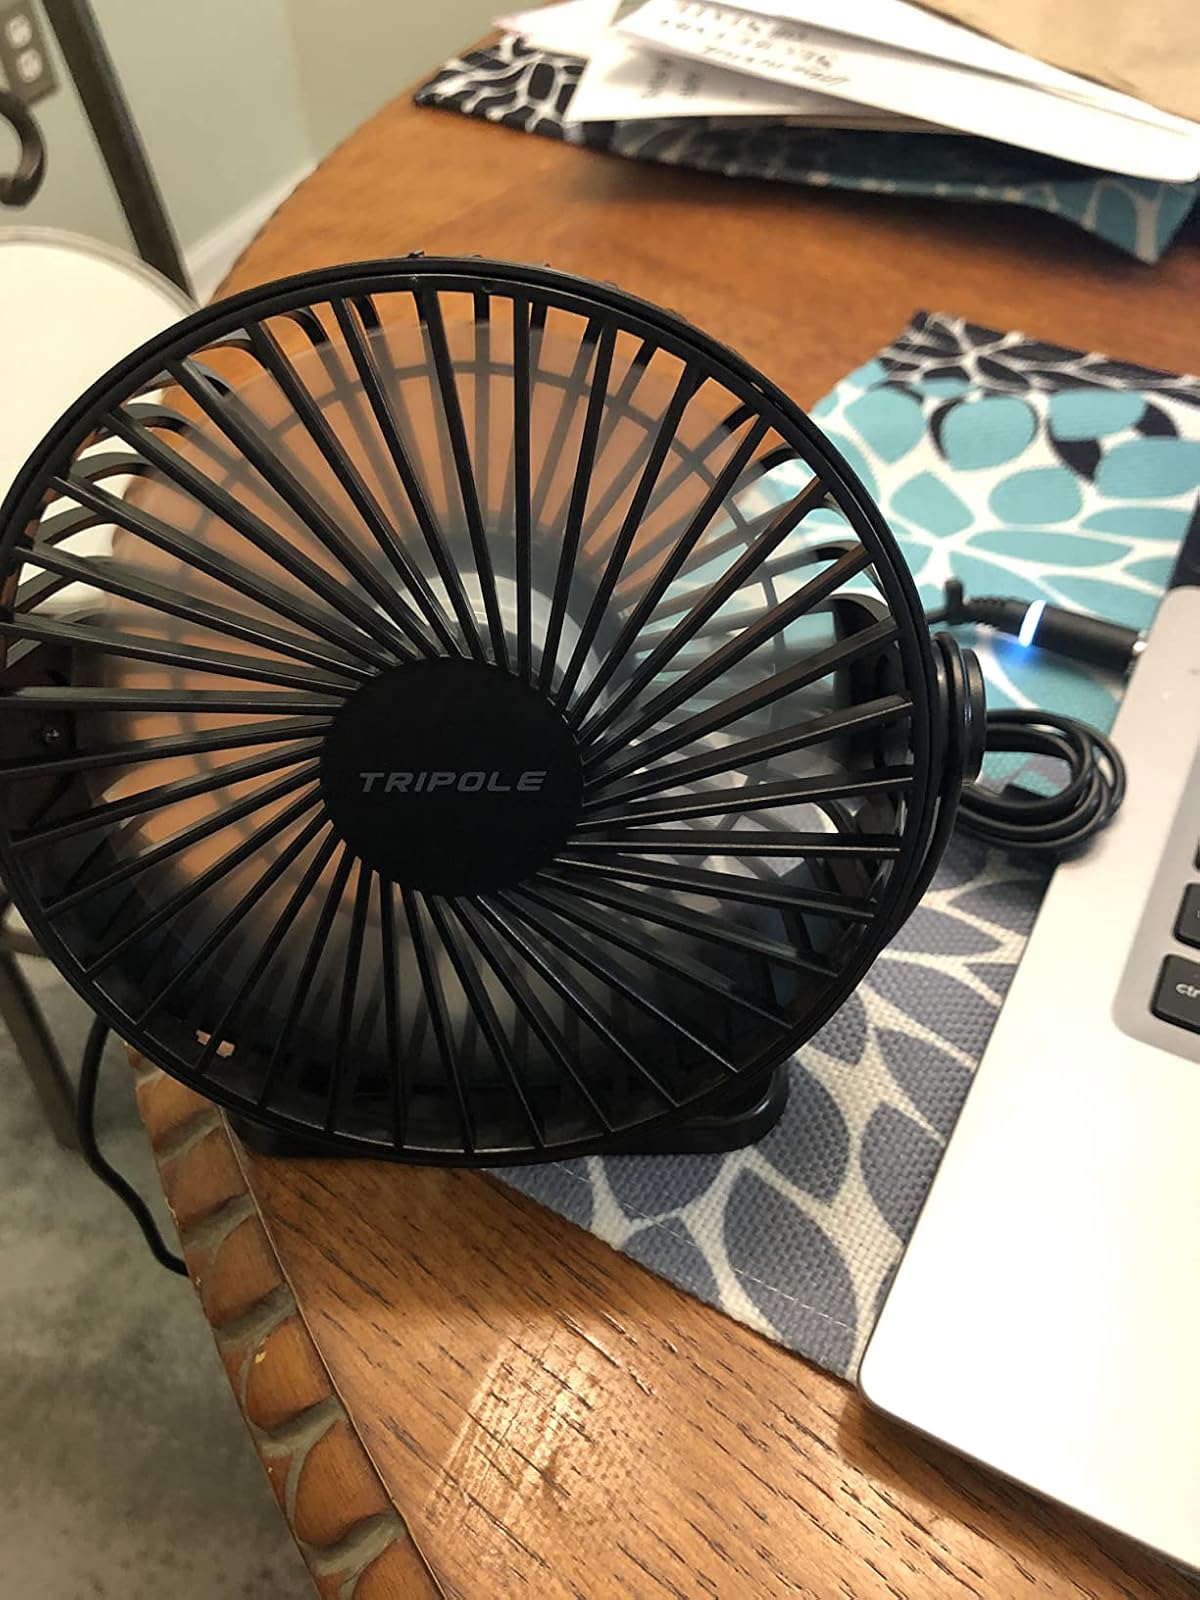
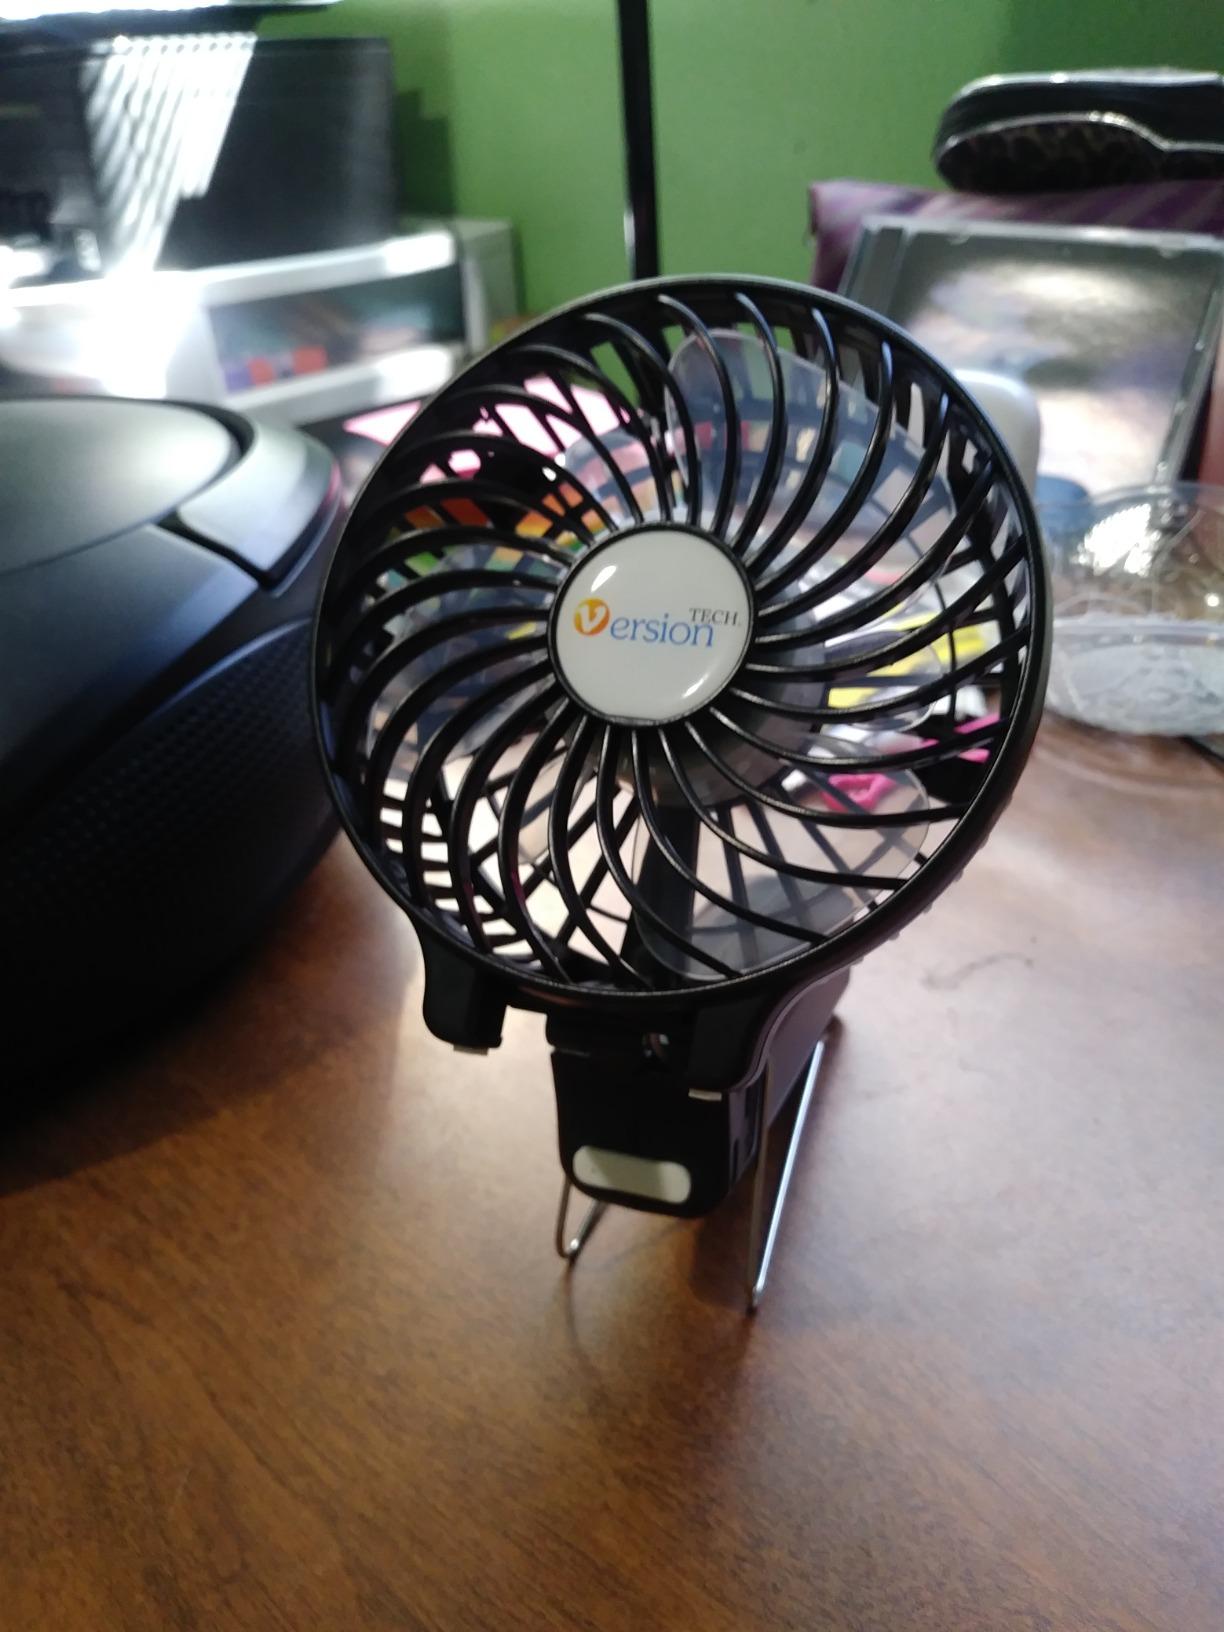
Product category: fan
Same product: no